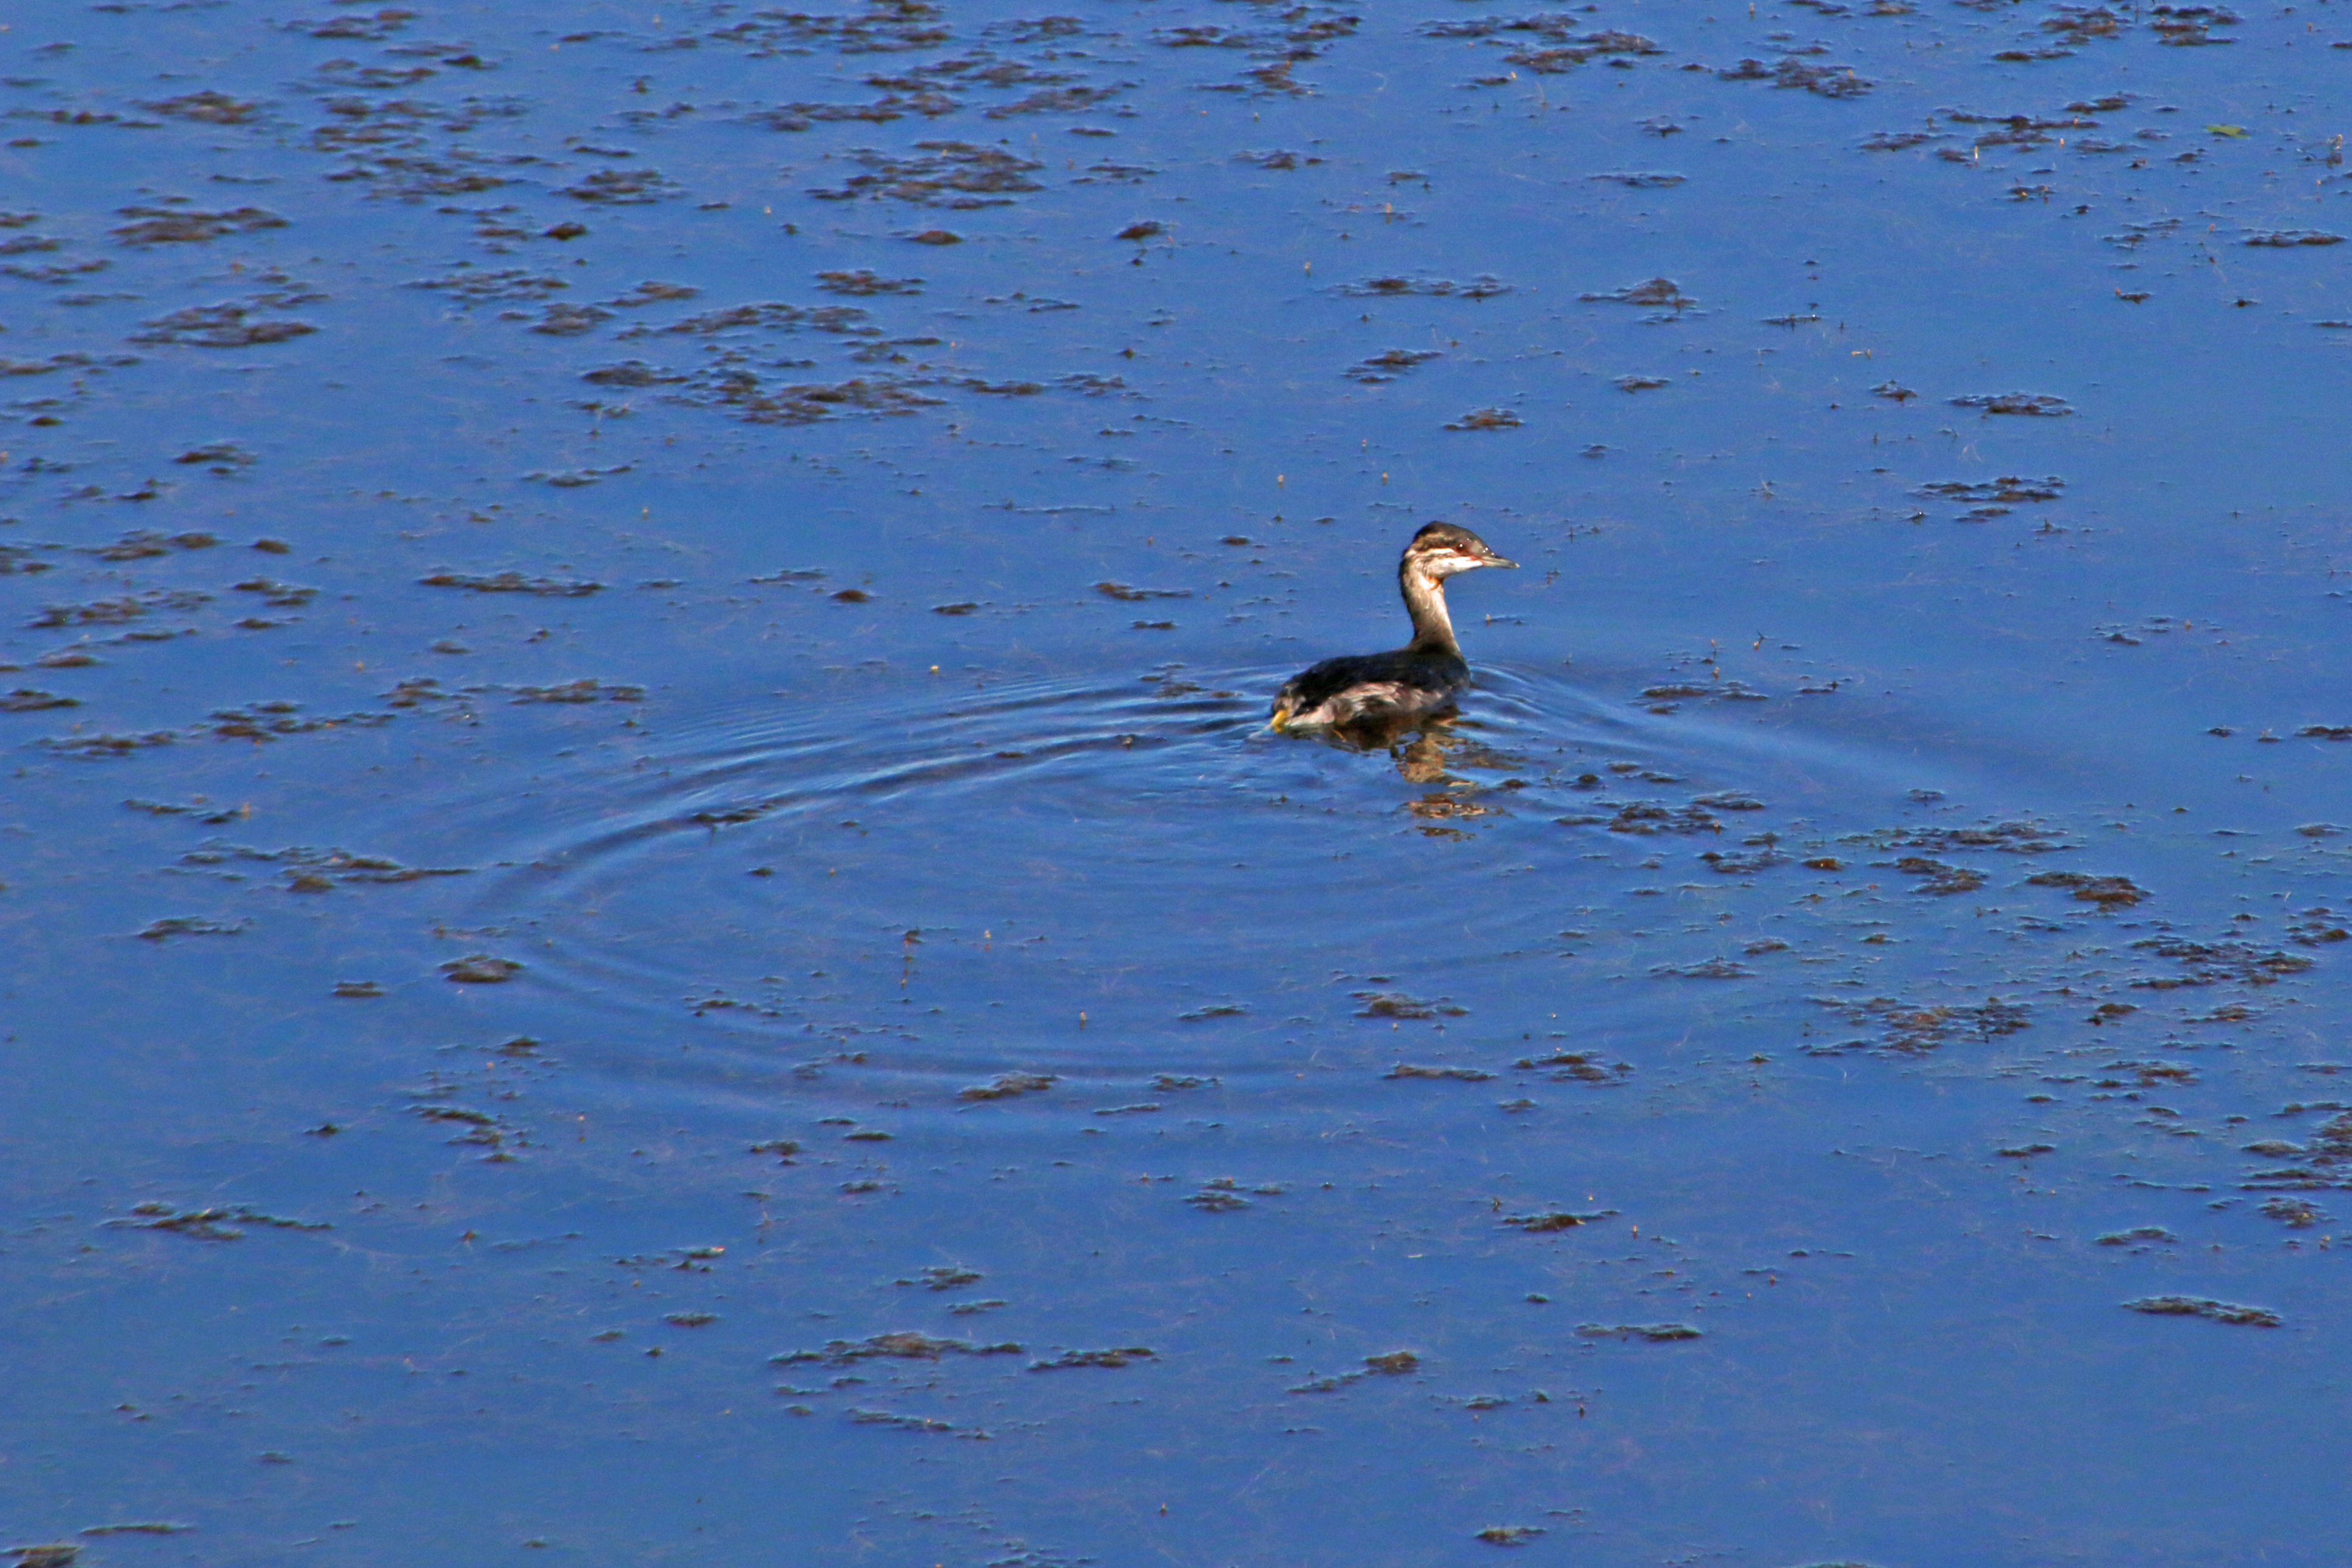
bird, duck, water, waterfowl, liquid, azure, fluid, lake, sky, body of water, beak, feather, ducks, geese and swans, wing, Freshwater marsh, seabird, ciconiiformes, wind wave, wetland, water bird, charadriiformes, electric blue, event, pelecaniformes, wildlife, reflection, ocean, seaduck, marsh, reservoir, shorebird, crane like bird, pond, wave, sea